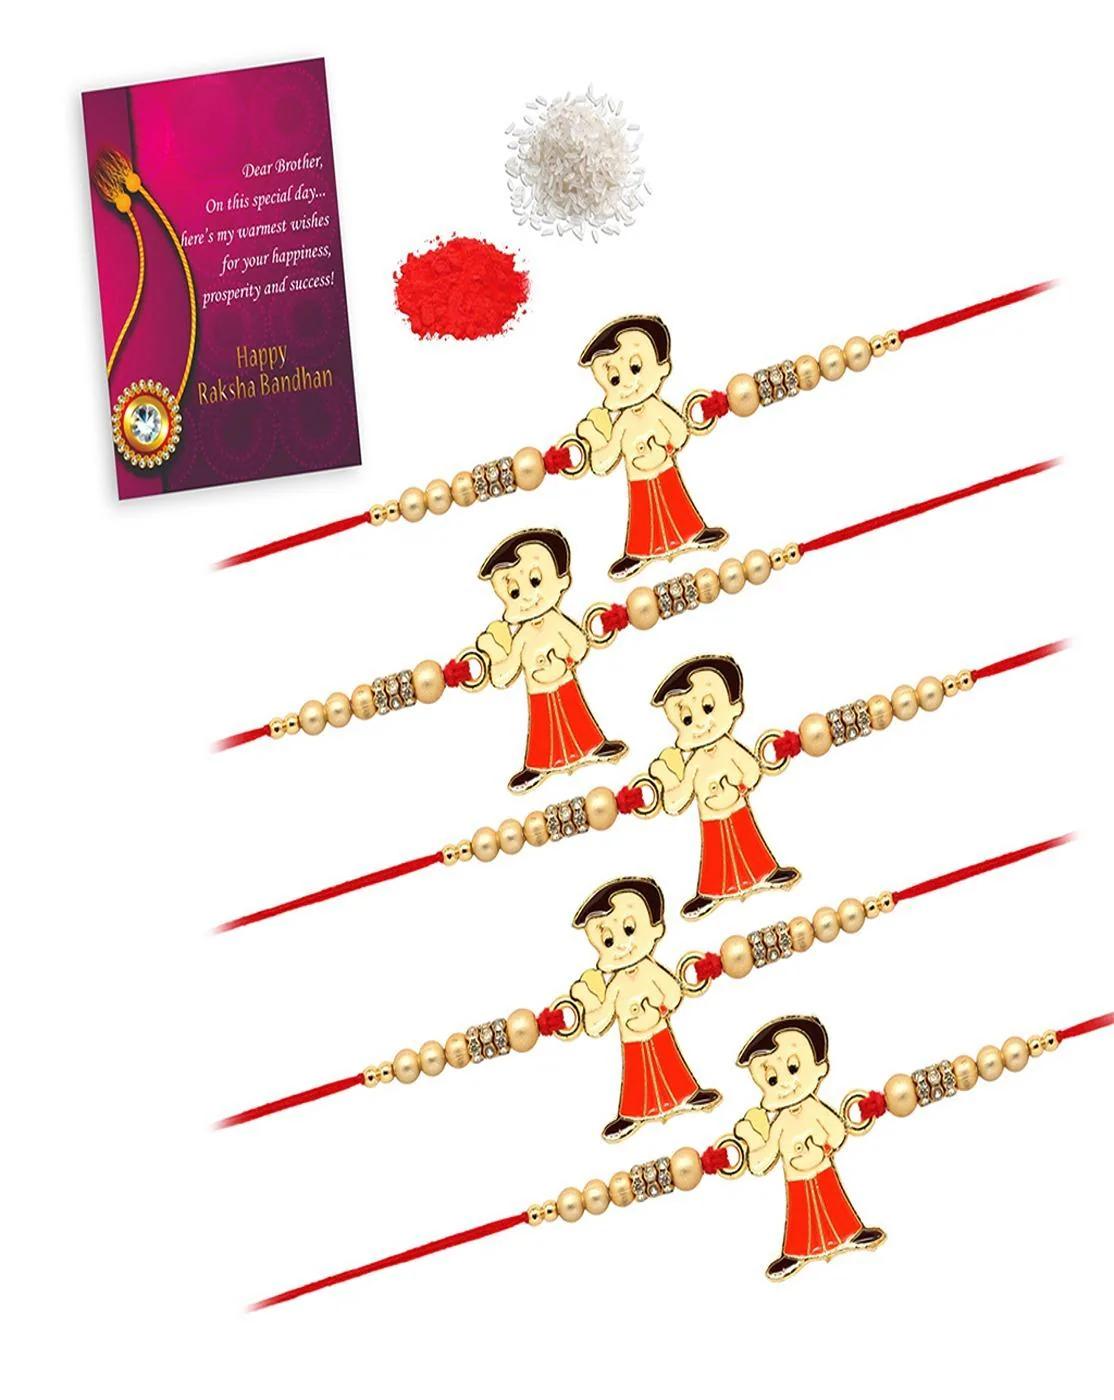
GLAMAA Floral Gold Plated Kundan and Pearl Rakhi Combo (Set of 5) with Roli Chawal and Raksha Bracelet Designer Rakhi for Men
Type: Rakhis
Brand: GLAMAA
Price: Rs. 259
 Rakhi Traditional Rakshabandhan Gift to Brothers from Beloved Sisters Rakshabandhan or Rakhi is a festival celebrating and honoring sibling love. It is love at its purest & deepest point. It is portrayed as the sister reminding the brother of the undying bond between—GLAMAA Festival Rakhi with Roli Chawal and Raksha Bandhan Card. Rakhi is the festival of expressing the feelings of love. Thus what can be better than expressing it to your loving brother by bringing a designer rakhi for him this year. In our range of designer rakhi, there is a vast choice for selecting the best one for your brother. The choice is in terms of designs, patterns, materials used and colors. So now depending on your suitability, you can choose the best designer rakhi gift to impress your brother. In fact, designer rakhis would be the one that your brother would also love to wear long after the celebration day of rakhi. A touch of modernity into the traditional and sacred thread of rakhi. The rakhi thread is introduced for the celebration of the festival of rakhi that is also known as ‘Raksha Bandhan’. Roli Chawal: The two most important ingredients of rakhi pooja thali is Roli and Chawal. Both are used for applying the auspicious tikka on the brother's forehead while performing the rituals of Raksha Bandhan. A sister has a heart filled with love and she prays strongly for her brother’s welfare and prosperity.
Features: Rakhi Thread: The central element of Rakhi is the sacred thread or bracelet, known as \Rakhi,\ which sisters tie around their brothers' wrists. It symbolizes protection, love, and the bond between siblings.,Rituals and Ceremonies: Rakhi involves various rituals and ceremonies. Sisters perform aarti (a ritual of waving a lighted lamp), apply tilak (vermilion mark) on their brothers' foreheads, and tie the Rakhi while praying for their well-being.,Exchange of Gifts: During Rakhi, brothers traditionally give gifts to their sisters as a token of love and appreciation. These gifts can range from money to sweets, clothing, or personalized items.,Sibling Bond: Rakhi celebrates the special bond between brothers and sisters, emphasizing the importance of their relationship and the duty of brothers to protect their sisters.,Social Significance: Beyond individual families, Rakhi also promotes social harmony and unity. It is not uncommon for people to tie Rakhis on those they consider as brothers or sisters, regardless of biological ties, fostering a sense of community and sol
Included: Rakhi